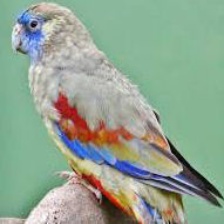
Species: EASTERN BLUEBONNET
Scientific name: NORTHIELLA HAEMATOGASTER